Ion Agârbiceanu

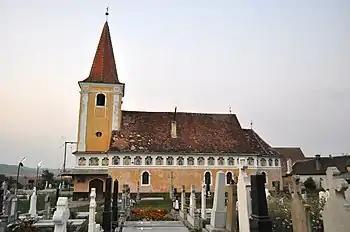
Saint Nicholas Church in Orlat, where Agârbiceanu served during the 1910s

From 1910 to 1916 (nominally to 1919), Agârbiceanu was parish priest at Orlat in Szeben County. He traveled frequently to neighboring villages—including Gura Râului, where he met and became close friends with literary critic Ilarie Chendi. During this interval, Agârbiceanu also became interested in professional politics, as a member of Austria-Hungary's Romanian National Party (PNR). Ideologically, he supported PNR youth leader Octavian Goga, his colleague at "Luceafărul" and "Tribuna". In 1910, he followed Goga as he parted from the PNR and launched his own independent faction. As reported at the time by Chendi, Agârbiceanu was fully committed to Goga's radical-nationalist agenda, to the point where anyone who had earned Goga's favors could also count on Agârbiceanu's loyalty. Agârbiceanu reputedly refused to write for the more centrist PNR newspaper, "Românul" (which favored boycotting elections for the Diet of Hungary, rather than political confrontation), even after being offered an increase in pay; the accuracy of this claim was publicly denied by the PNR leader, Vasile Goldiș, who went on to accuse Agârbiceanu of "betrayal".